Live While We're Young

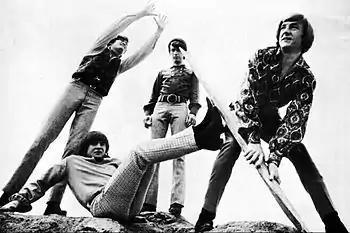
Fuse writer Nicole James opined that the music video contains "Monkees-inspired hijinks" ("pictured").

The video begins with One Direction waking up in a tent. Outside, Payne starts singing the opening lines, as others are seen playing guitars and sitting on hay bales in a camp setting. Subsequent scenes intercut featuring One Direction performing the song at the camp setting in a circle, on an open field, driving a car, and at a lake where members of the group play in plastic bubbles and boats. As it turns to nighttime, the camp is the main setting; they conduct a football match and afterwards a pool party. The video ends with One Direction looking at the camera, with Malik singing the last line. Throughout the video, teenage boys and girls are shown with the band.